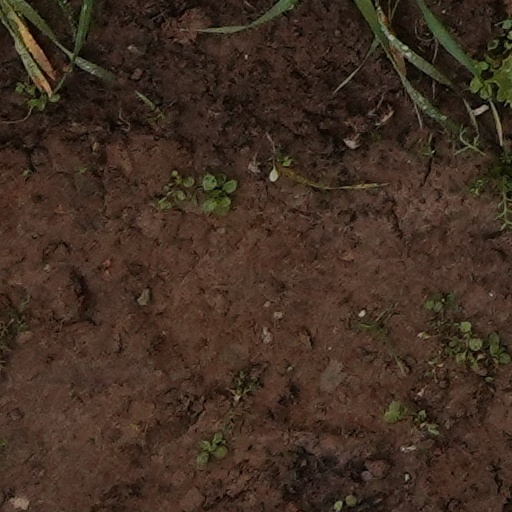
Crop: wheat